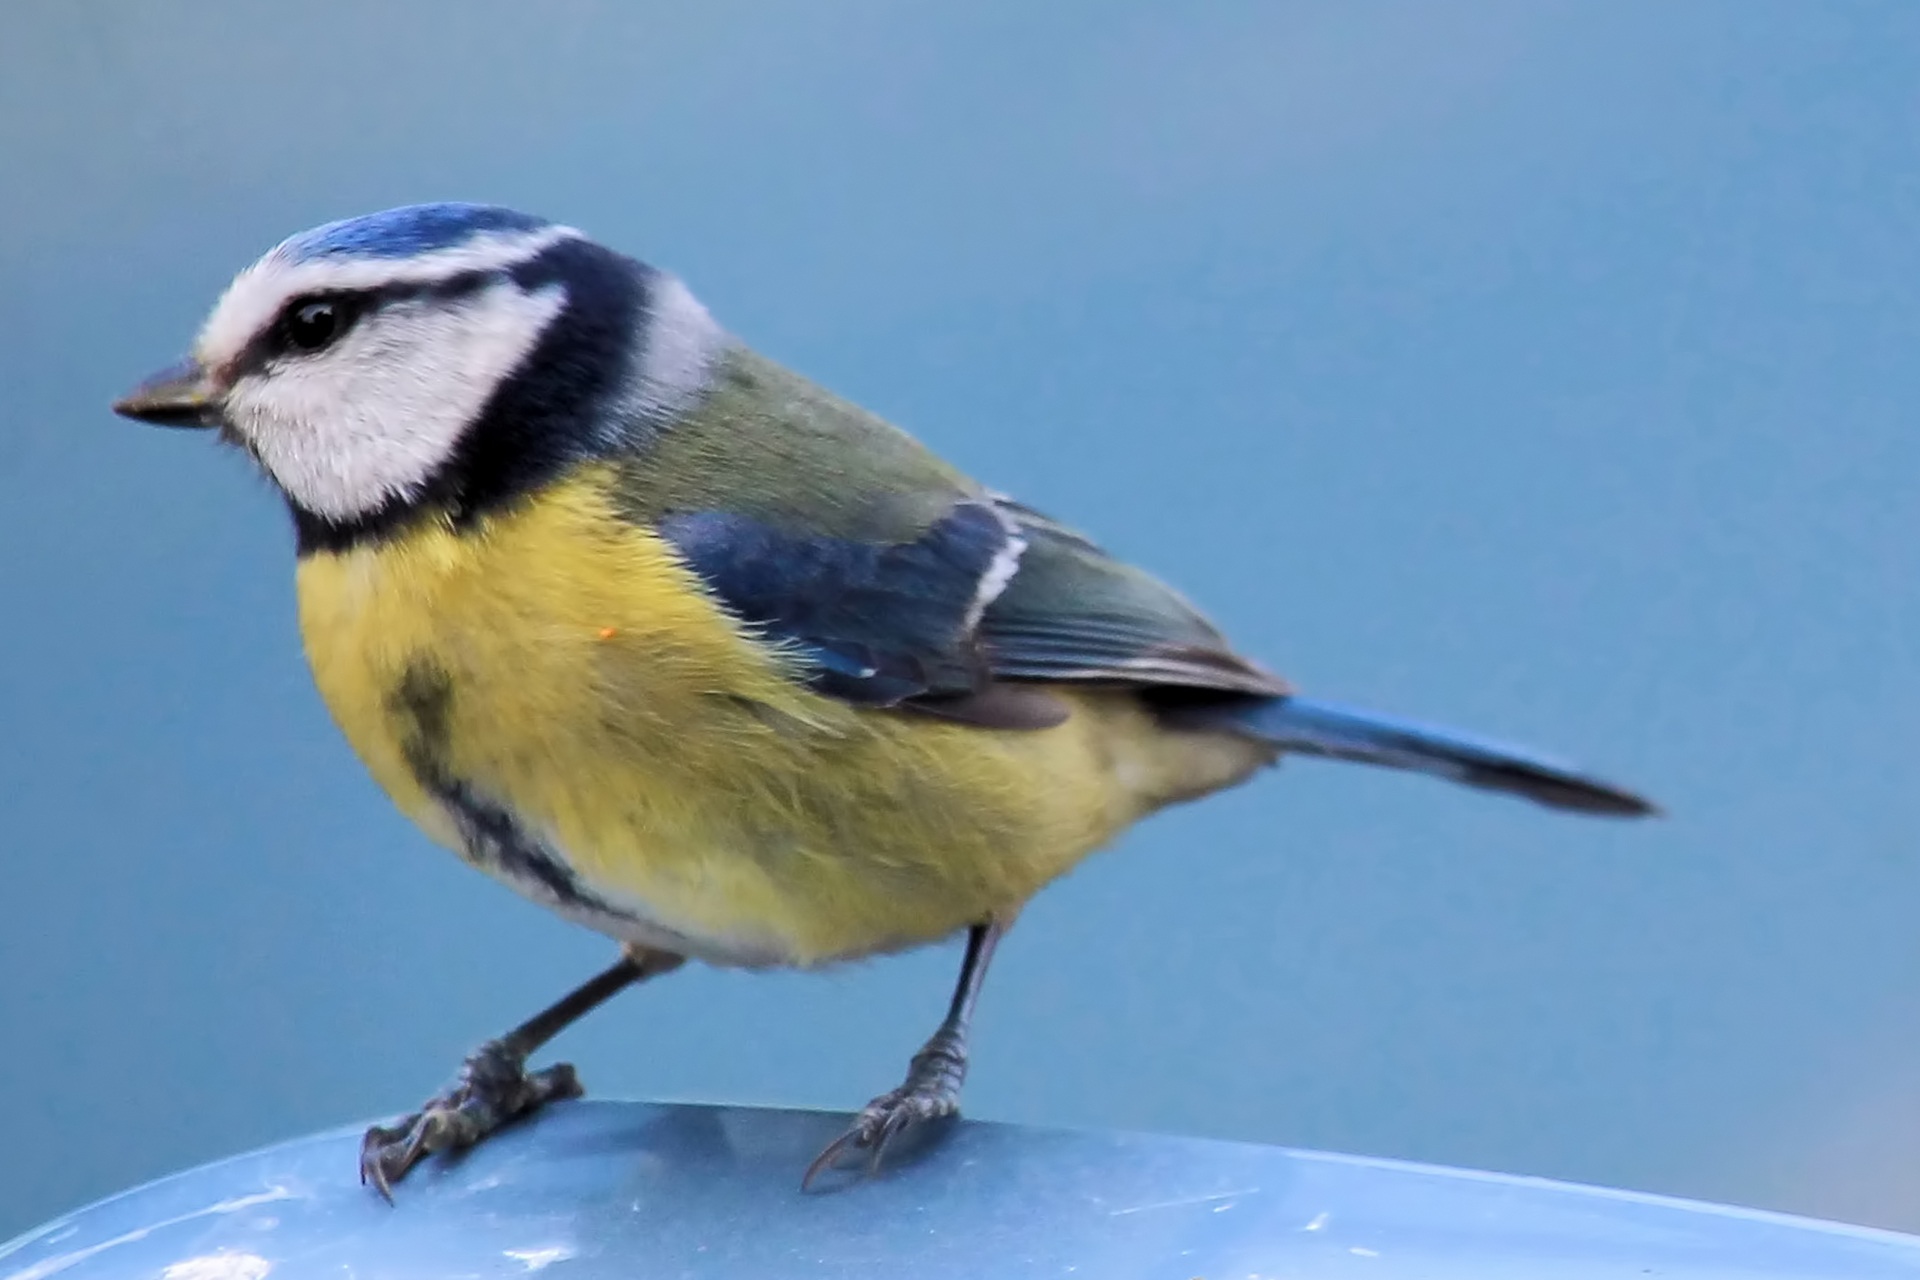
bird, vertebrate, beak, fauna, finch, brambling, perching bird, chickadee, jay, emberizidae, wing